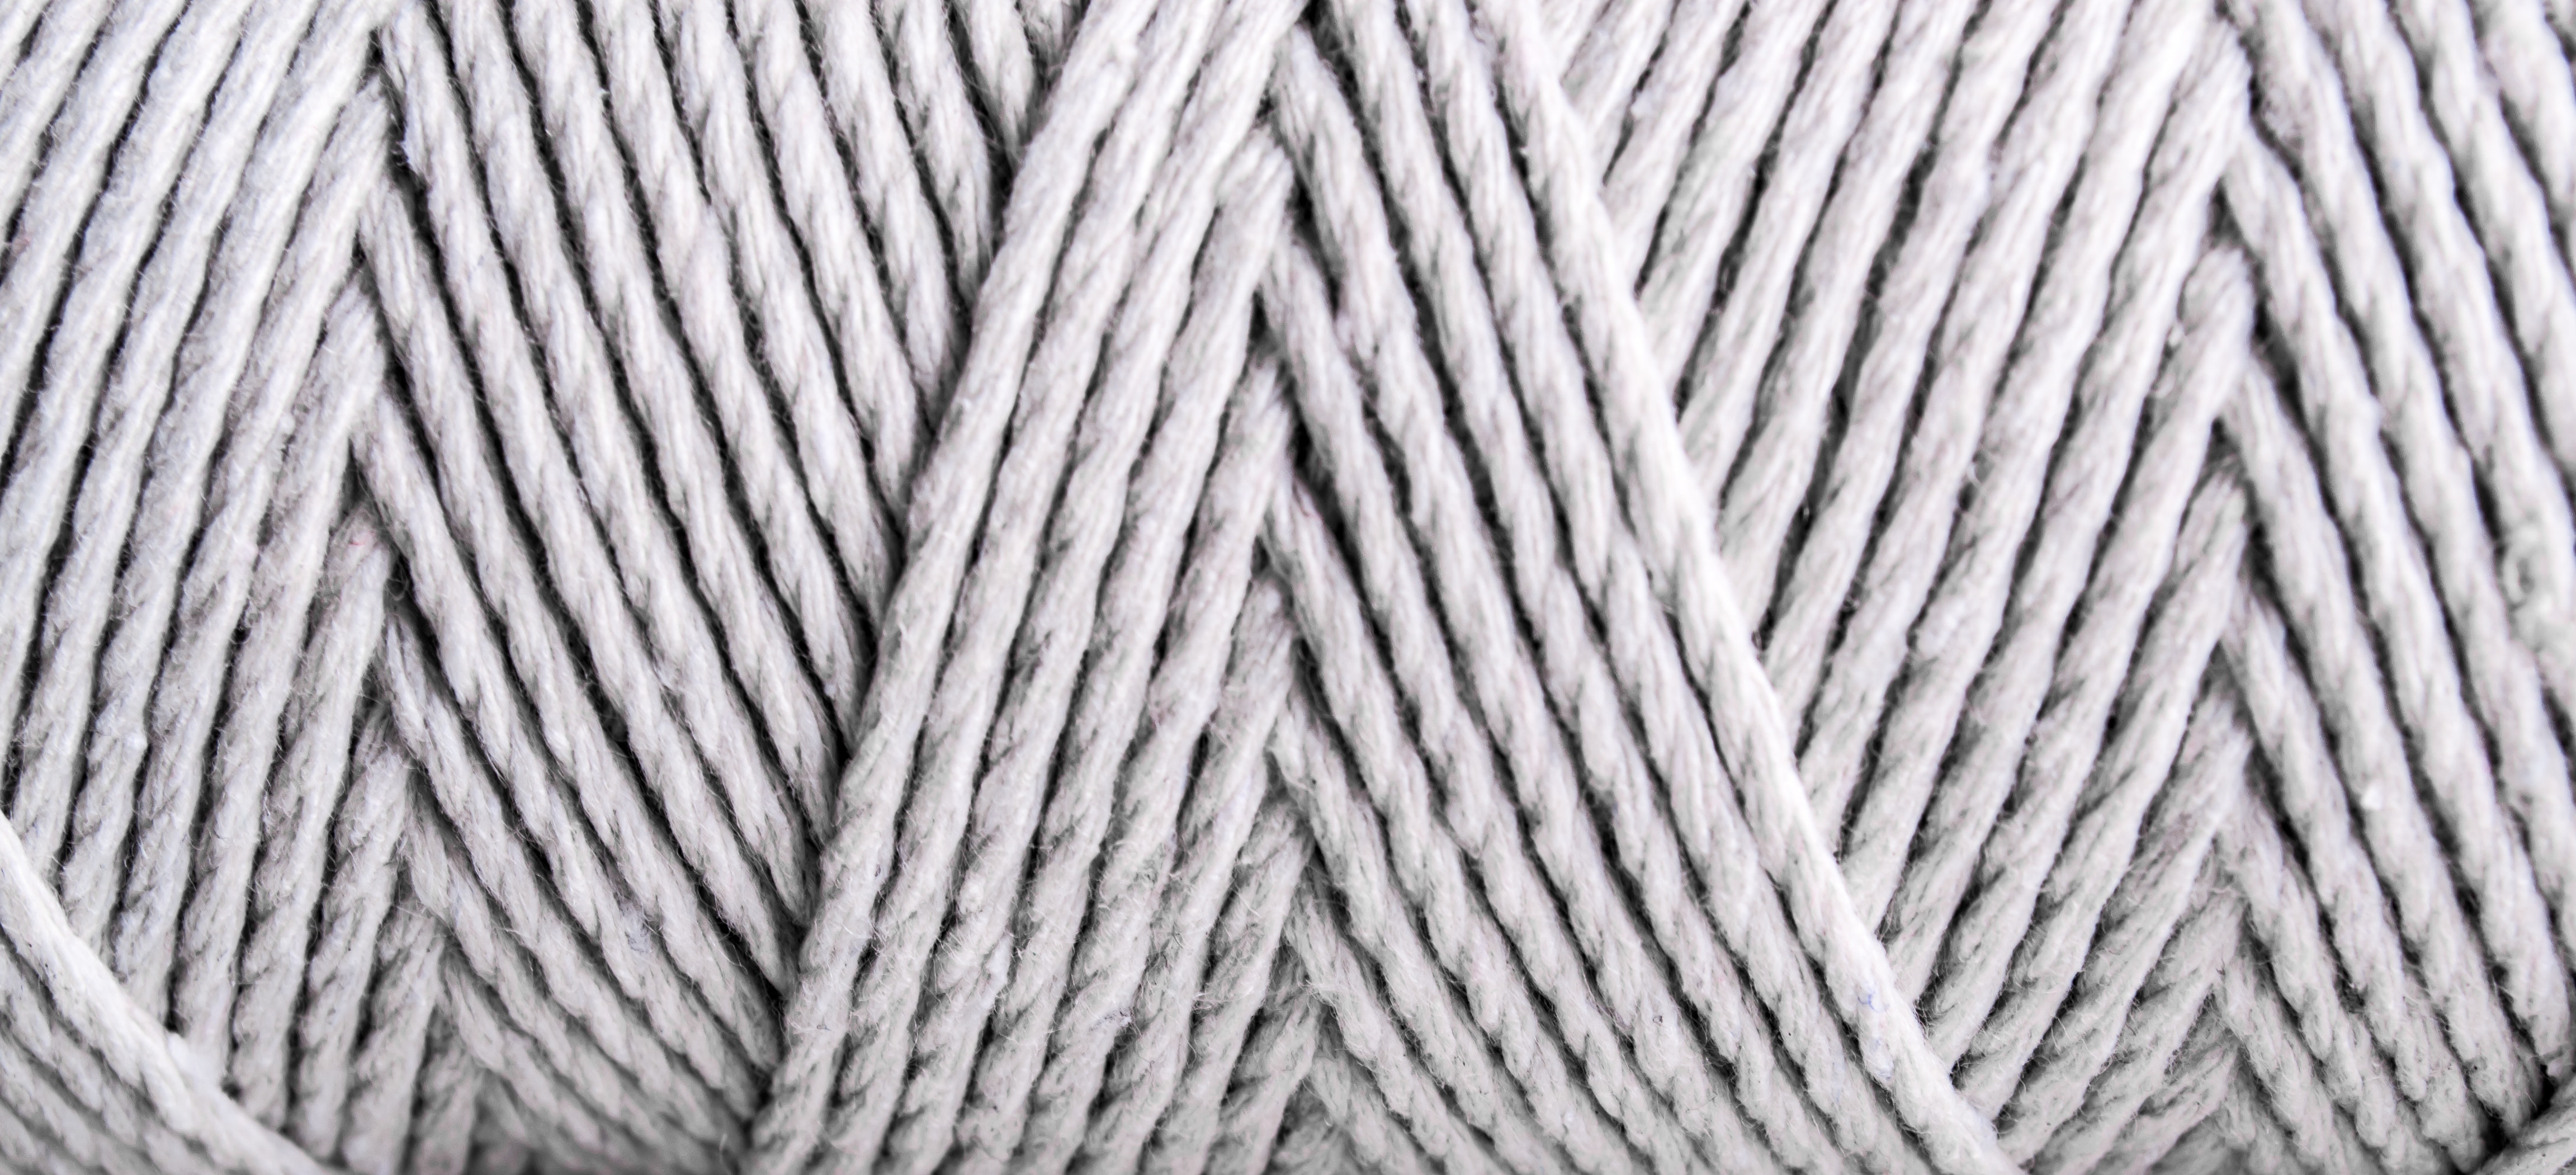
rope, line, close up, pattern, black and white, metal, monochrome, steel, wire